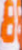
Number: 8